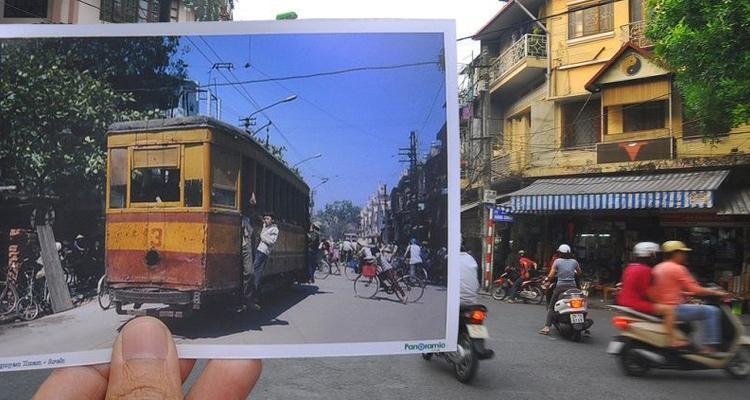
ở trên đường có những chiếc xe máy đang di chuyển